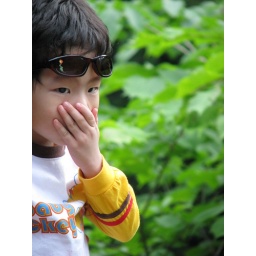
Very cute boy who runs around like he's on steroids. Hokkaido, Japan